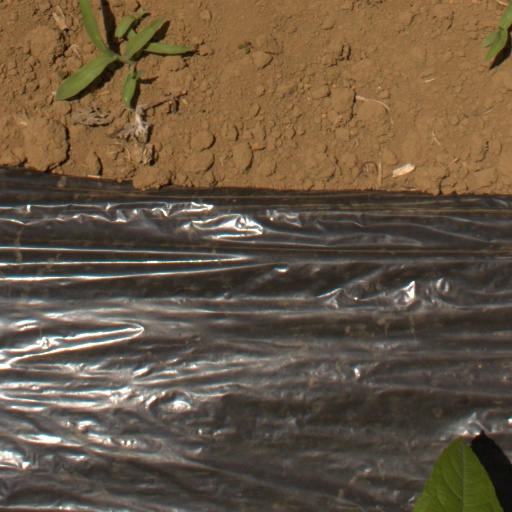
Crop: Jerusalem artichoke